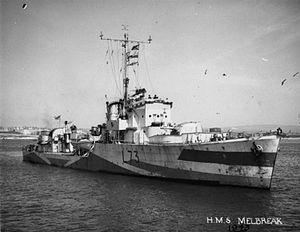
Le HMS Melbreak est un destroyer d'escorte de classe Hunt de type III construit pour la Royal Navy pendant la Seconde Guerre mondiale